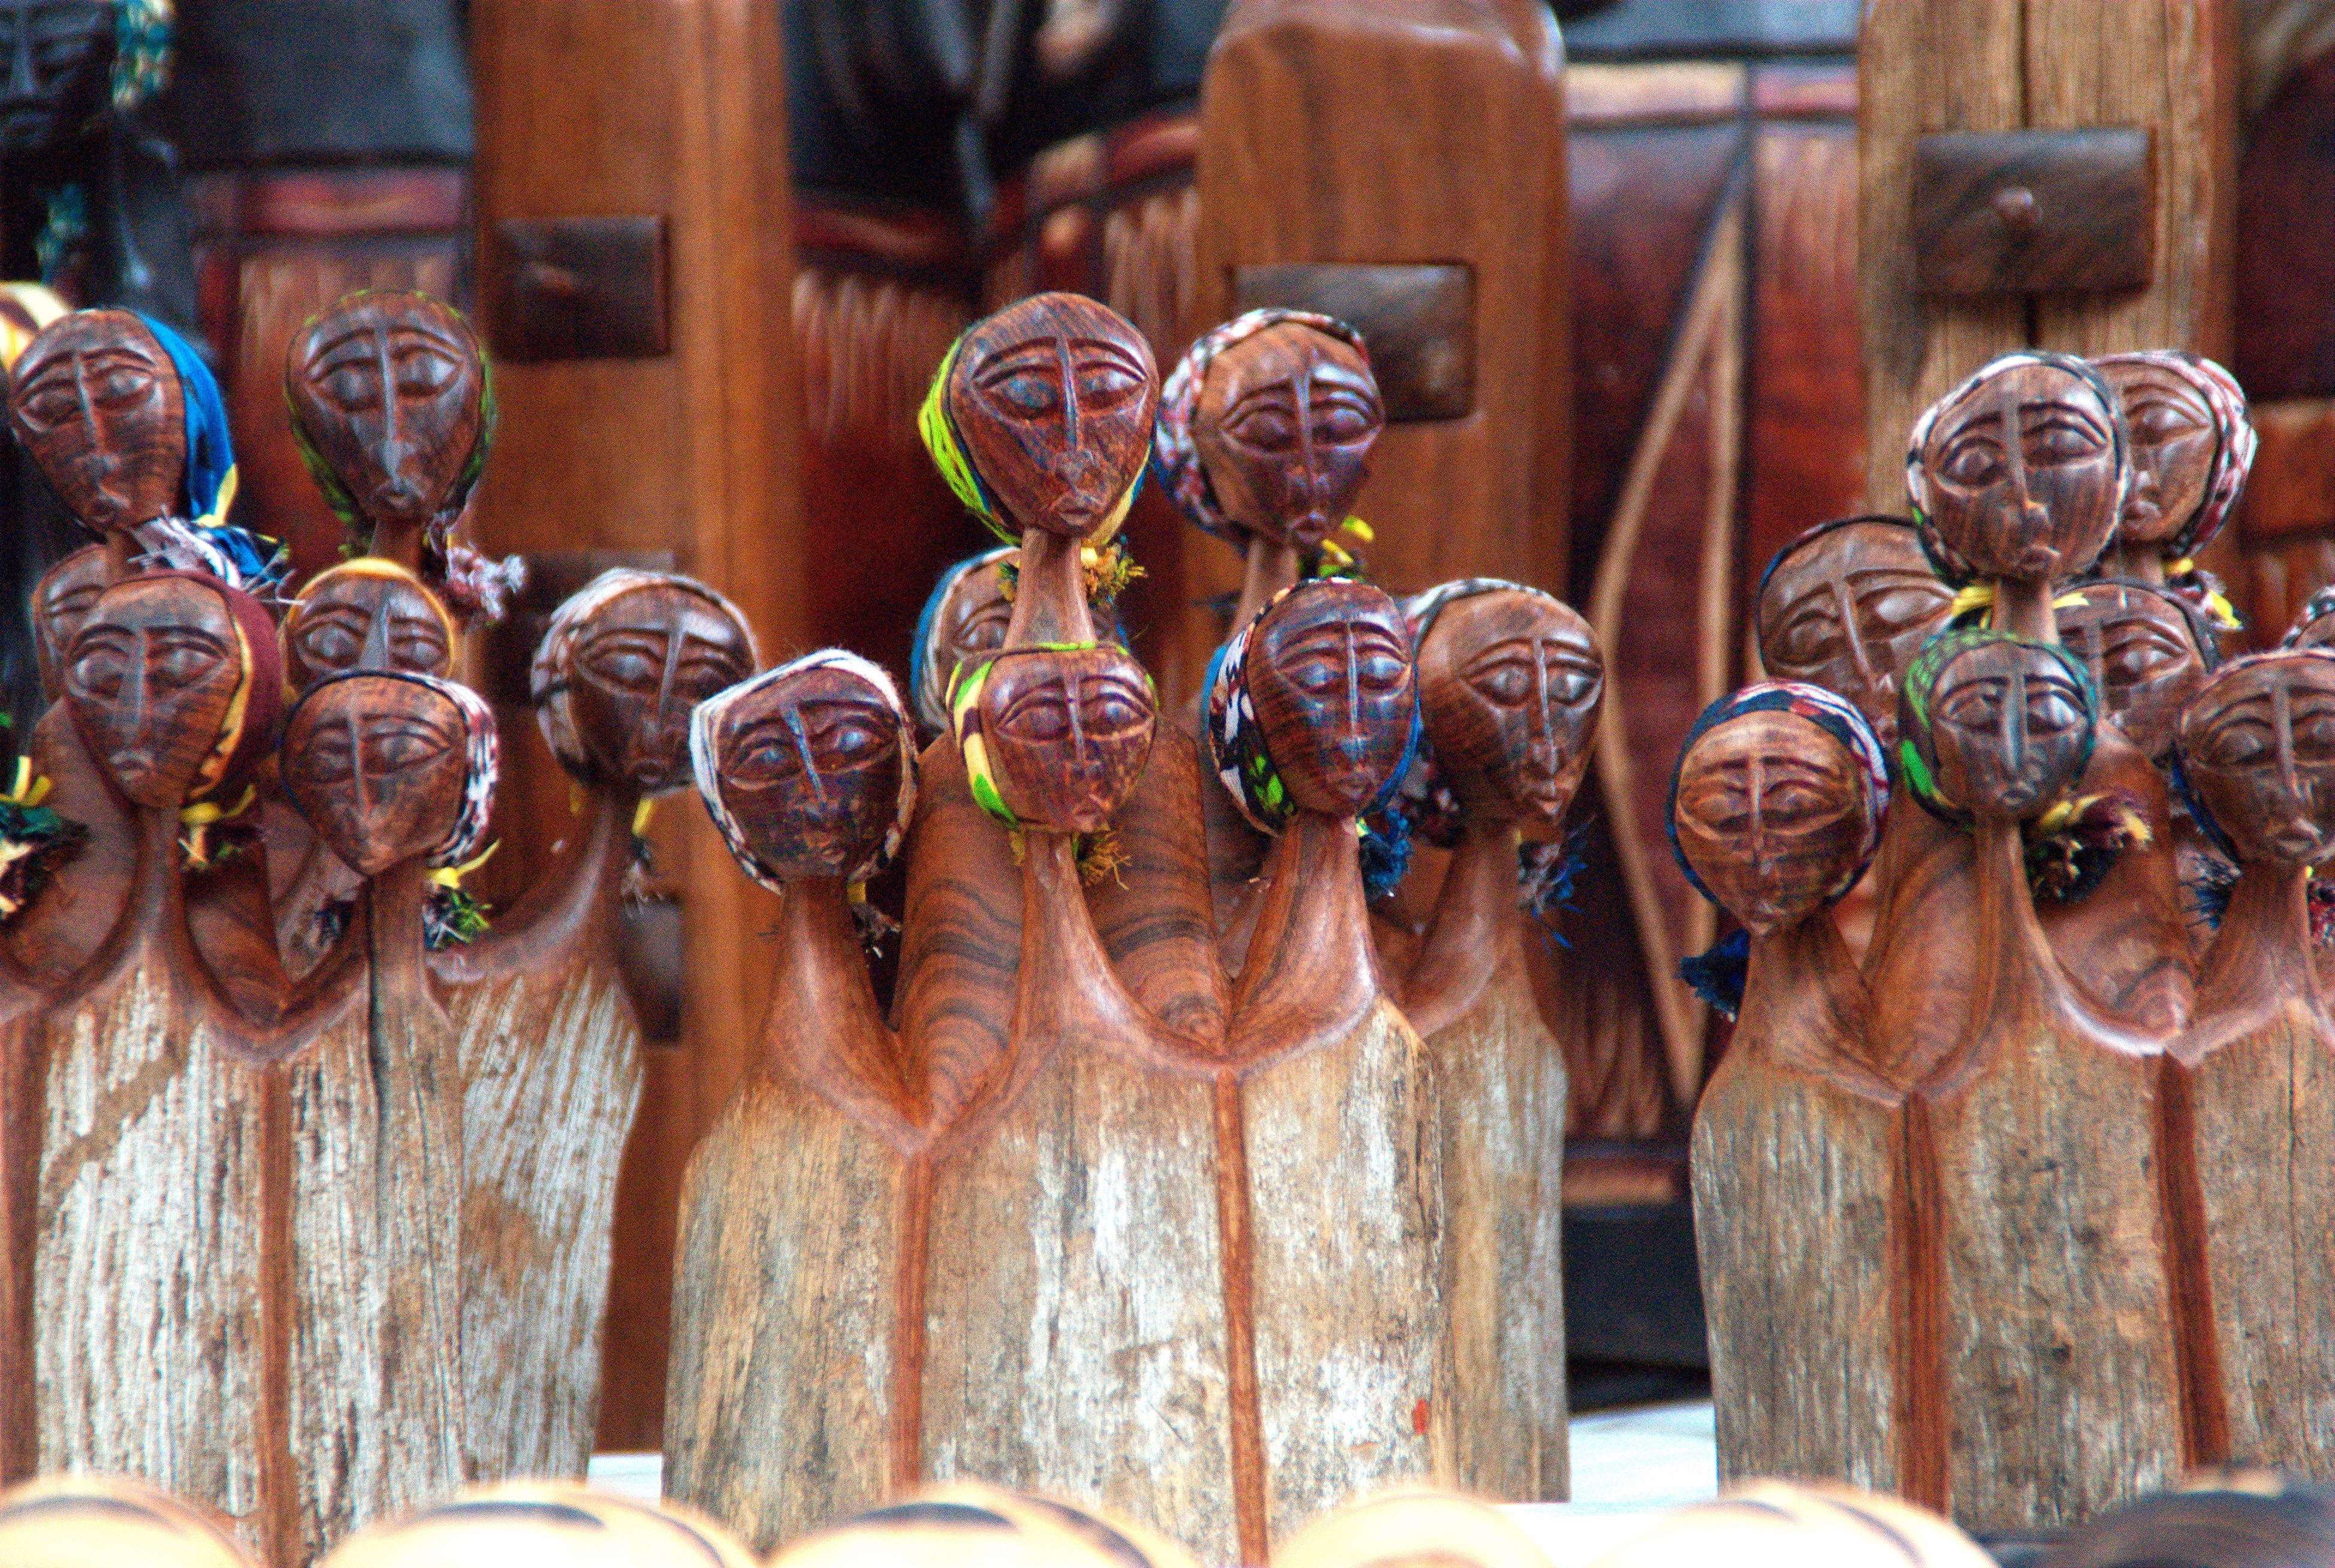
food, market, statues, culture, carving, figurines, south africa